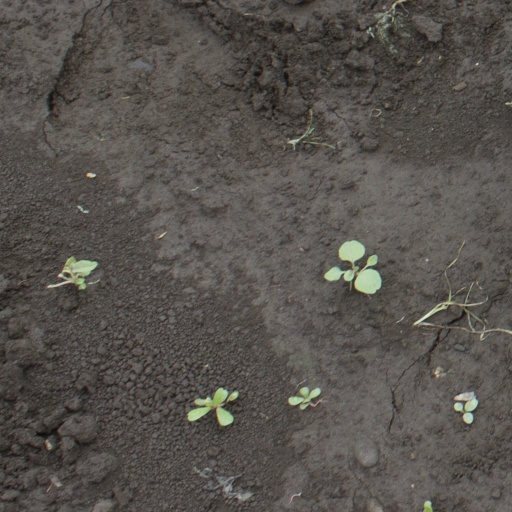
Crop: soybean